Ernst Stuhlinger

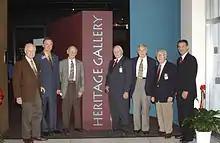
MSFC Heritage Gallery, 2002

Yes, we did work on improved guidance systems, but in late 1944 we were convinced that the war would soon be over before new systems could be used on military rockets. However, we were convinced that somehow our work would find application in the future rockets that would not aim at London, but at the moon.